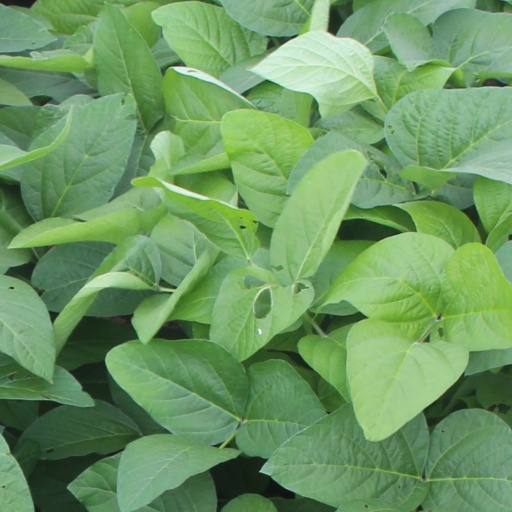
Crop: soybean